Catch .44

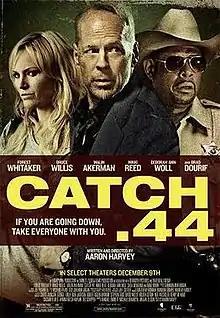
Theatrical release poster

Catch .44 is a 2011 American crime thriller film written and directed by Aaron Harvey and starring Forest Whitaker, Bruce Willis, Malin Åkerman, Nikki Reed, Deborah Ann Woll, and Brad Dourif.